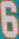
Number: 6